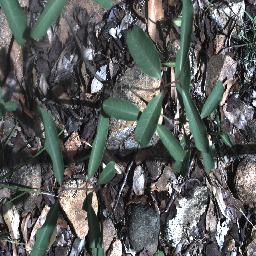
Label: rubber_vine